Ethnic groups in the Middle East

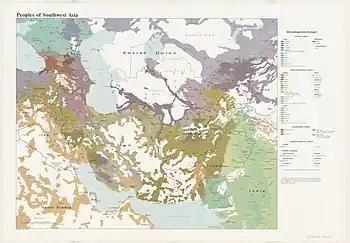
Ethnolinguistic distribution in Central and Southwest Asia of the Altaic, Caucasian, Afroasiatic (Hamito-Semitic) and Indo-European families.

Ethnic groups in the Middle East are ethnolinguistic groupings in the "transcontinental" region that is commonly a geopolitical term designating the intercontinental region comprising West Asia (including Cyprus) without the South Caucasus, and also comprising Egypt in North Africa. The Middle East has historically been a crossroad of different cultures and languages. Since the 1960s, the changes in political and economic factors (especially the enormous oil wealth in the region and conflicts) have significantly altered the ethnic composition of groups in the region. While some ethnic groups have been present in the region for millennia, others have arrived fairly recently through immigration. The largest socioethnic groups in the region are Egyptians, Arabs, Turks, Persians, Kurds, and Azerbaijanis but there are dozens of other ethnic groups that have hundreds of thousands, and sometimes millions of members.